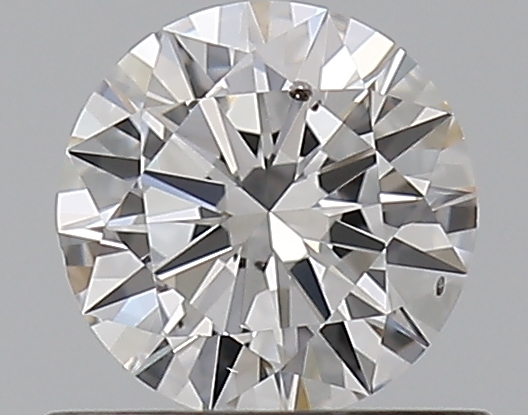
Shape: round
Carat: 0.5
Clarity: VS2
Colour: D
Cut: EX
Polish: EX
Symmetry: EX
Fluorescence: F
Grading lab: GIA
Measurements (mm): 5.16 x 5.18 x 3.07